Palazzo Pitti

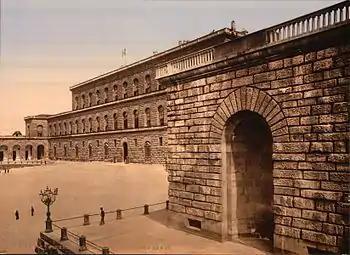
Early, tinted 20th-century photograph of the Palazzo Pitti, then still known as "La Residenza Reale" following the residency of King Victor Emmanuel II between 1865 and 1871, when Florence was the capital of Italy

The Palazzo Pitti, in English sometimes called the Pitti Palace, is a vast, mainly Renaissance, palace in Florence, Italy. It is situated on the south side of the River Arno, a short distance from the Ponte Vecchio. The core of the present palazzo dates from 1458 and was originally the town residence of Luca Pitti, an ambitious Florentine banker.